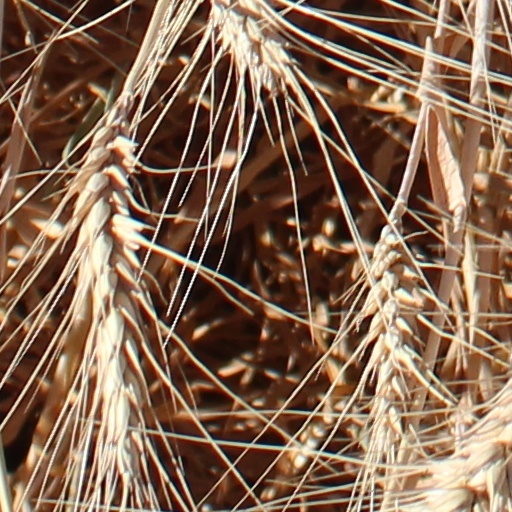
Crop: wheat